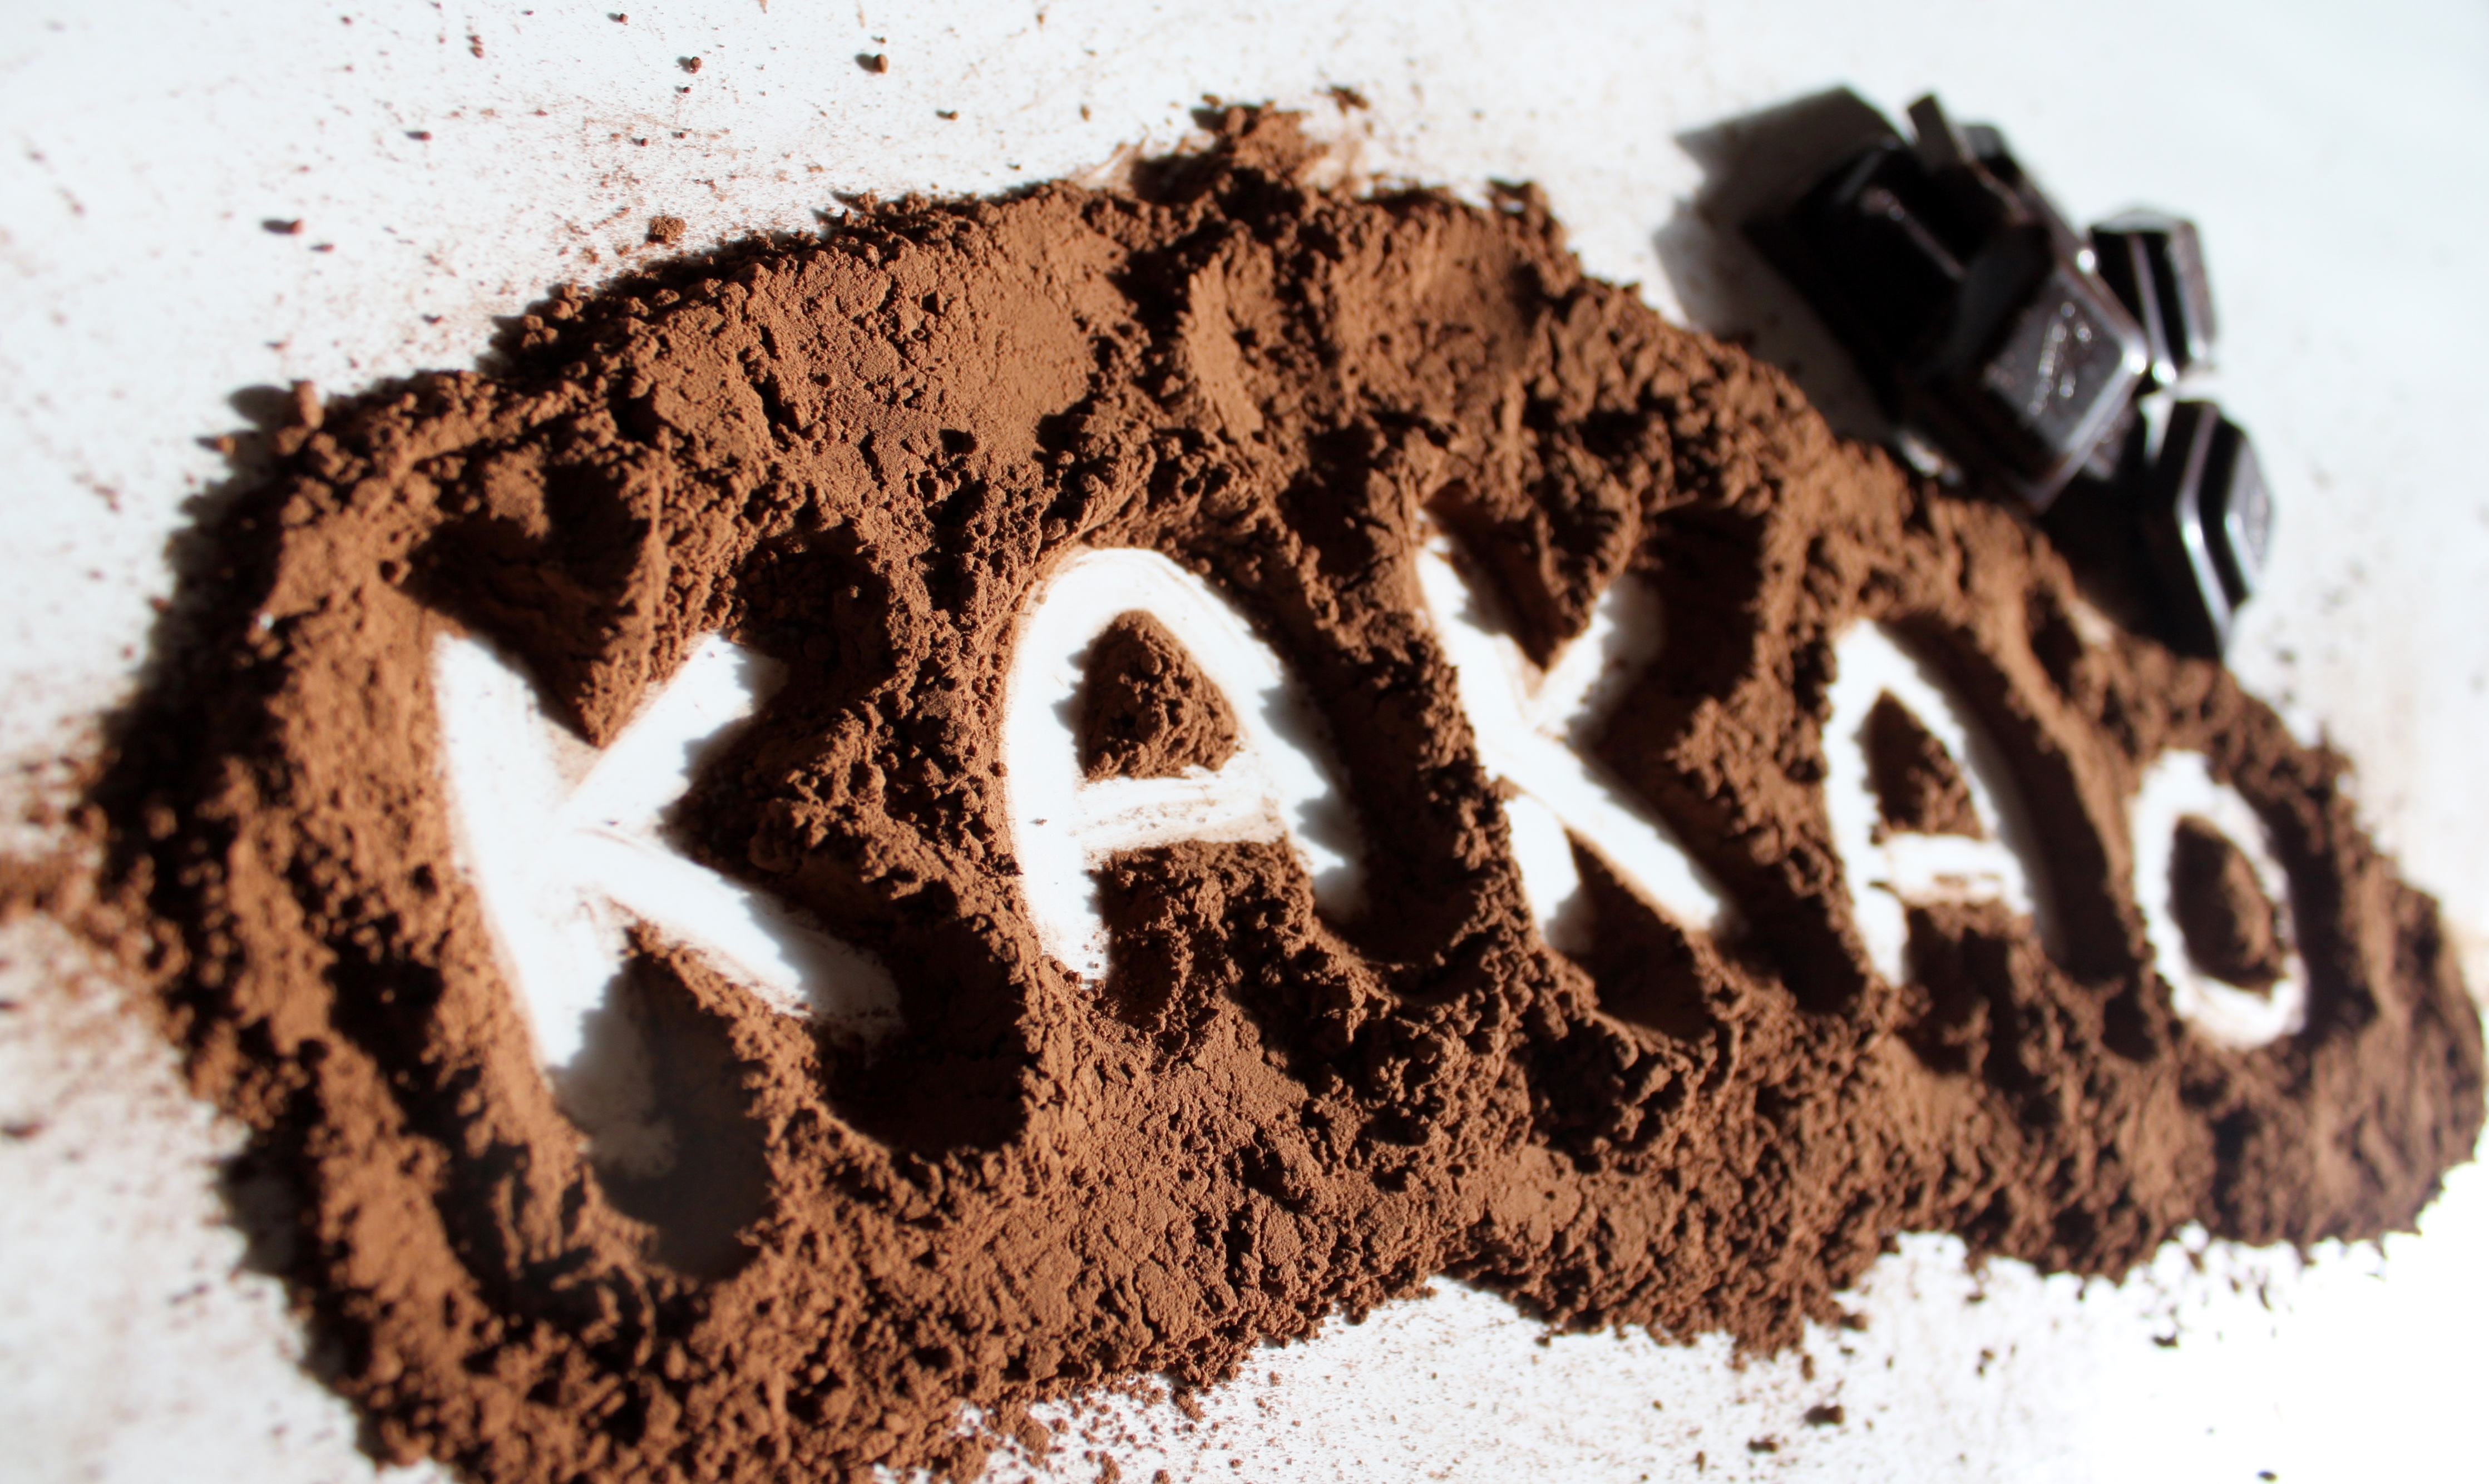
food, brown, chocolate, dessert, cake, chocolate cake, cocoa, eating, sweets, icing, eye, baked goods, chocolate truffle, chocolate brownie